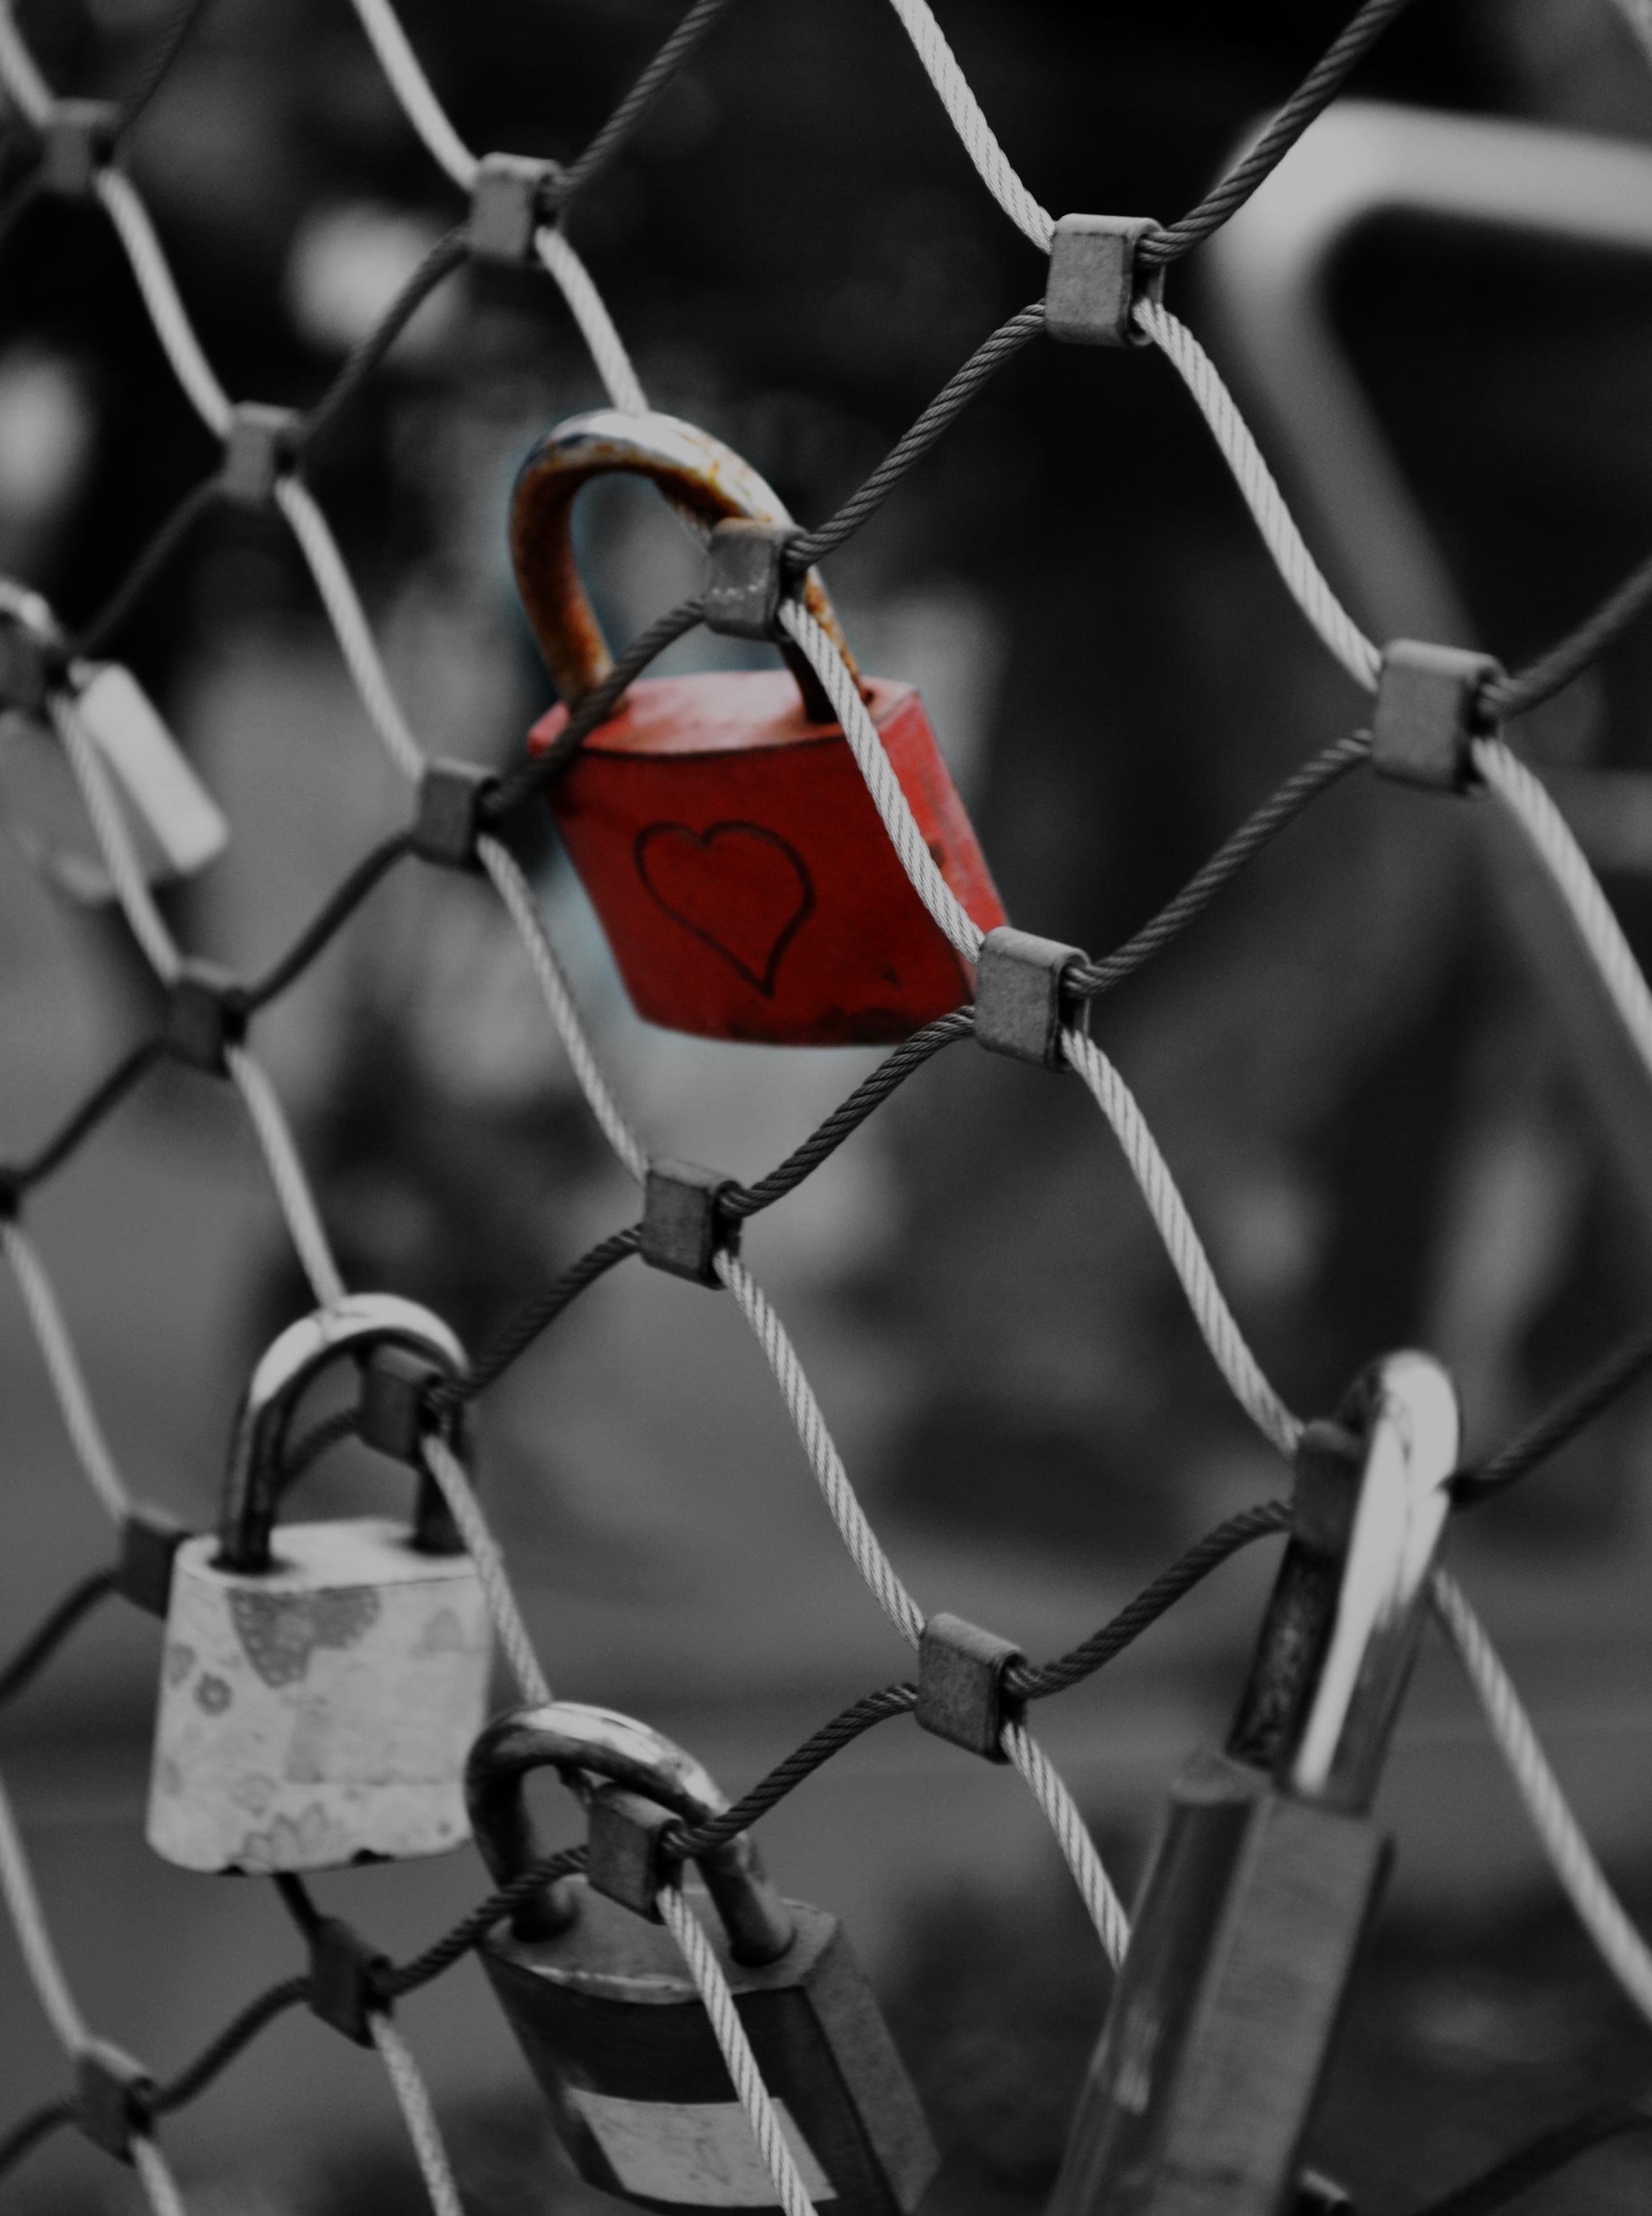
light, fence, black and white, white, wheel, glass, bicycle, love, heart, red, vehicle, castle, black, monochrome, glasses, monochrome photography